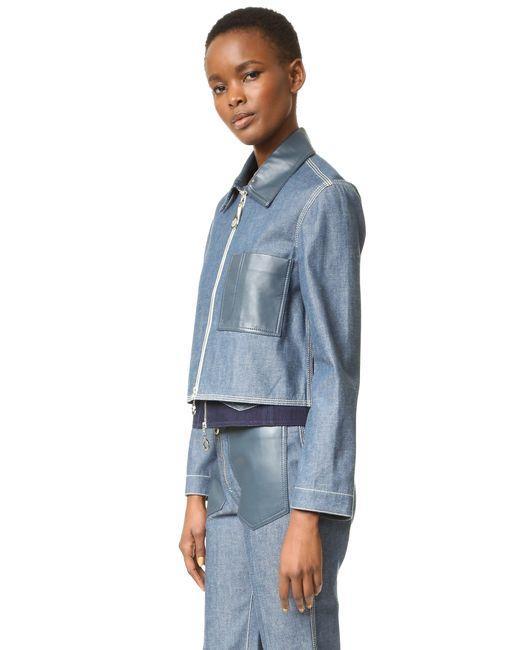
Stylische blaue Jacke mit Jeans für Damen